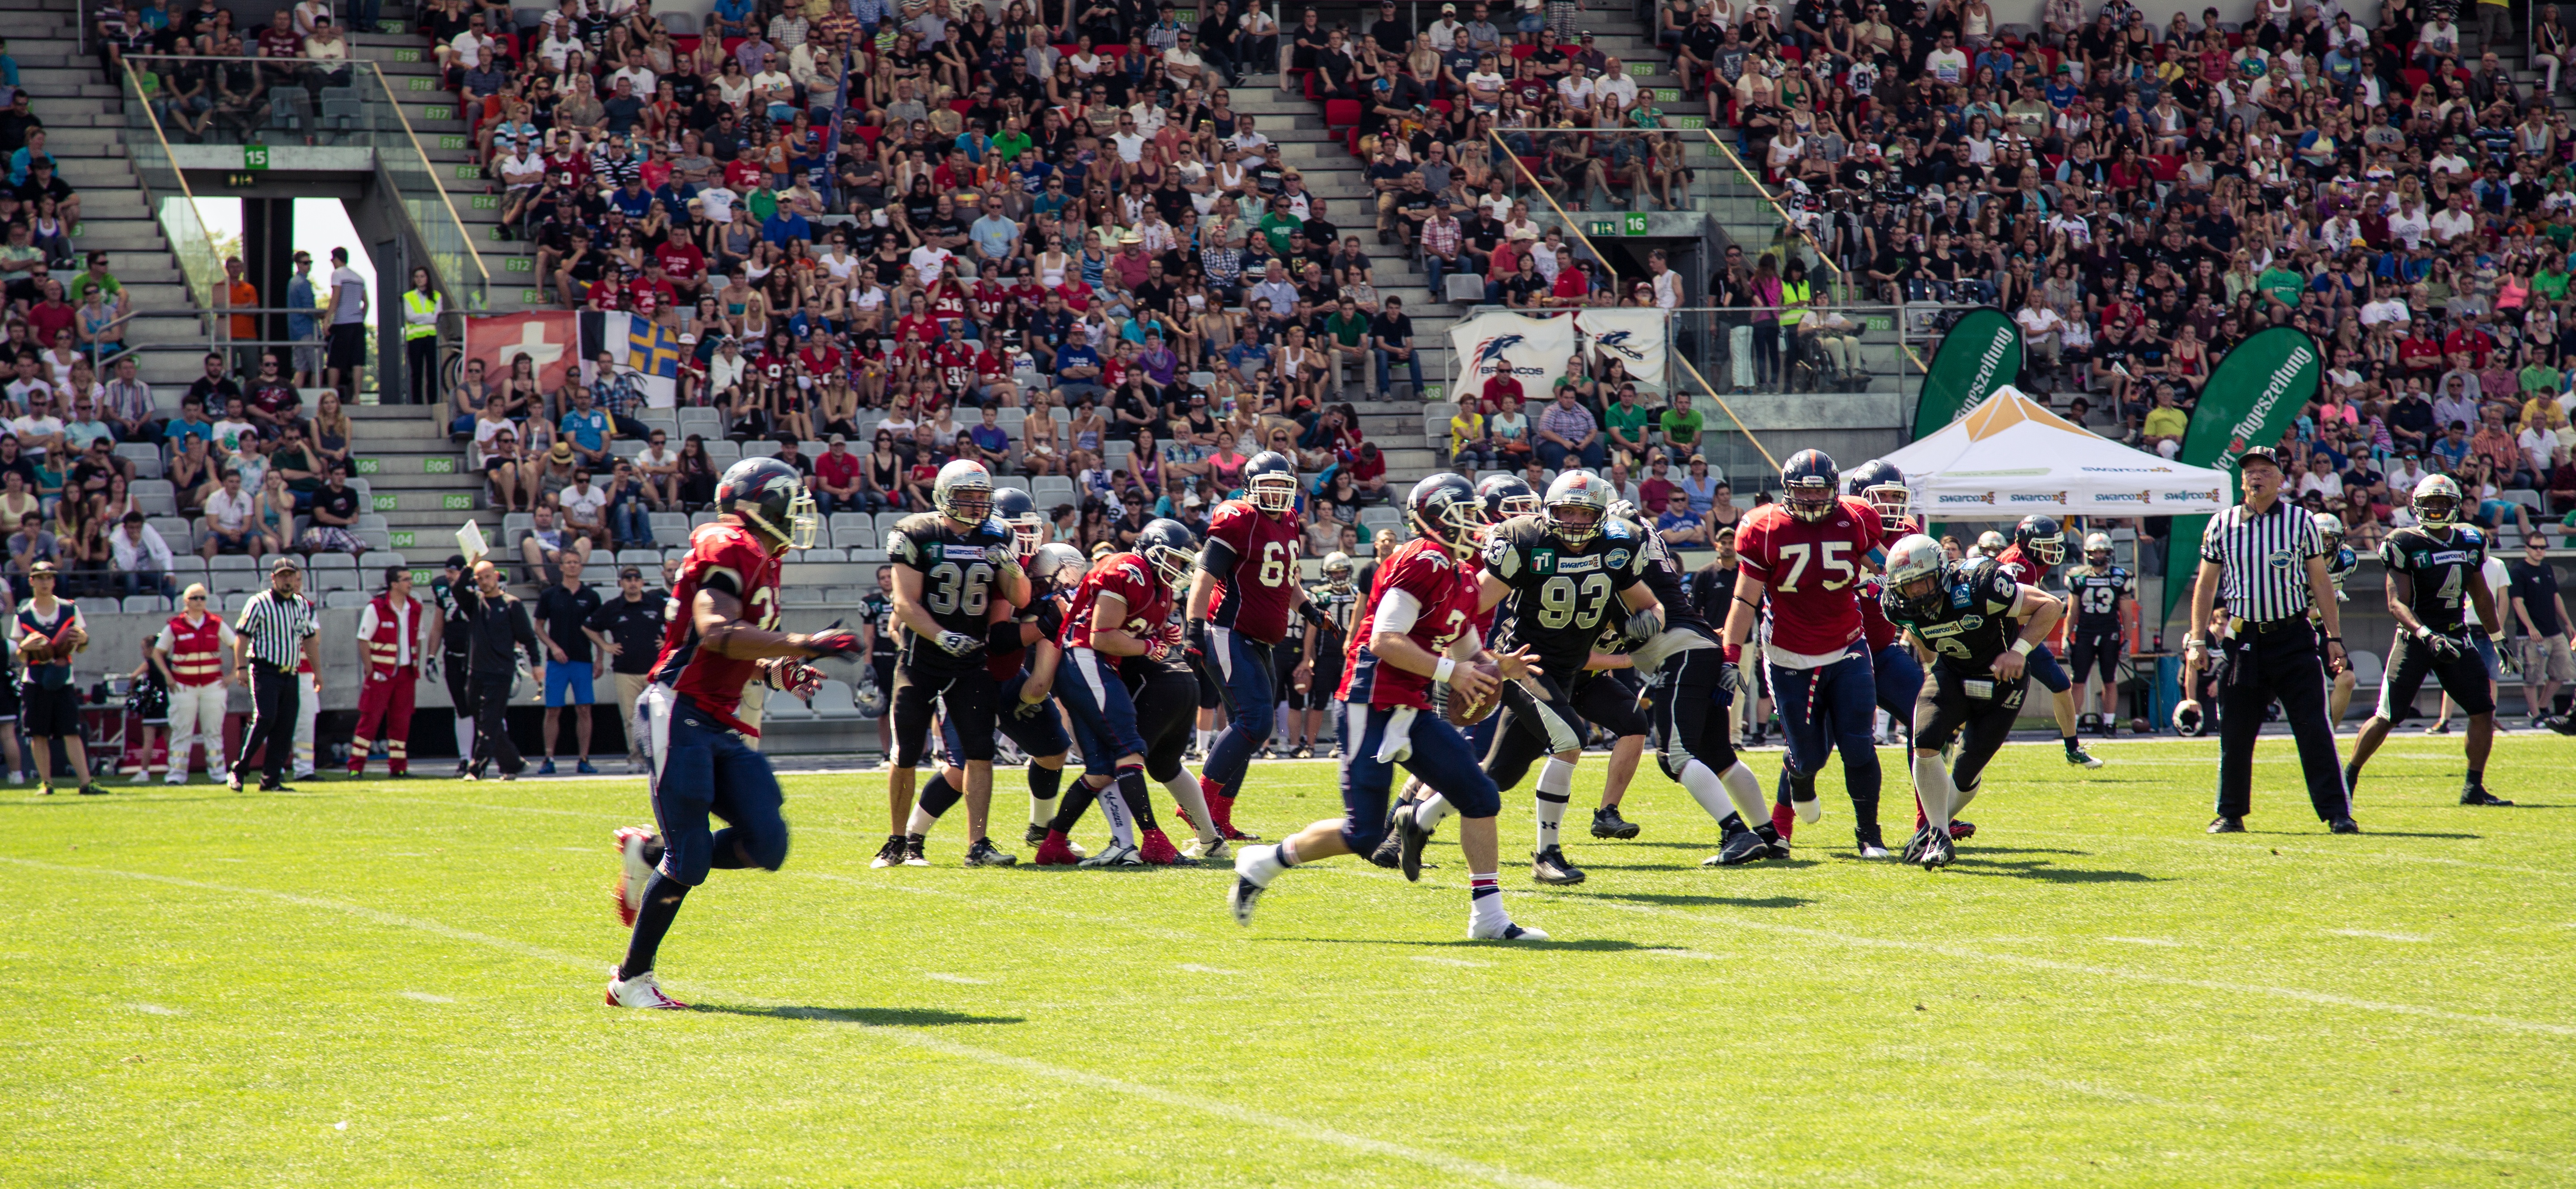
structure, soccer, stadium, player, arena, american football, sports, sport venue, gridiron football, calanda broncos, eurobowl